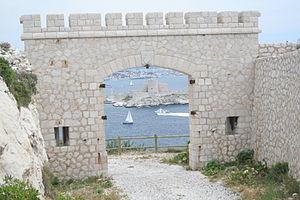
L'île de Ratonneau est une des îles du Frioul situées dans la rade de Marseille à plus de 2 milles du Vieux-Port et fait partie du Parc Maritime des Îles du Frioul. Elle est longue d'approximativement 2,5 km sur 0,5 km de large. Elle est reliée à l'île de Pomègues par la digue Berry construite en 1822.
Les îles du Frioul constituent un archipel situé à environ 2,7 km au large du quartier d'Endoume, à Marseille. Il est composé de quatre îles, l'ensemble atteignant 200 ha. Les Îles représentent un des 111 quartiers de Marseille rattaché au 7ᵉ arrondissement.